Utah War

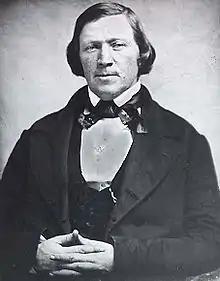
Governor Brigham Young was appointed to office by President Millard Fillmore in 1850.

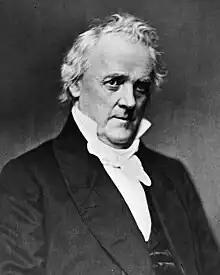
President James Buchanan was inaugurated in March 1857. The Presidential campaign of 1856 featured extensive denunciation of polygamy and Mormon governance in Utah.

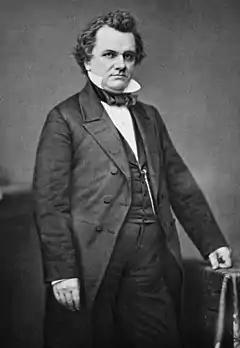
Senator Stephen A. Douglas was a leading proponent of popular sovereignty.

During this period, the leadership of the LDS Church supported polygamy, which Mormons called "plural marriage". An estimated 20% to 25% of Latter-day Saints were members of polygamous households, with the practice involving approximately one-third of Mormon women who reached marriageable age. The Mormons in territorial Utah viewed plural marriage as religious doctrine until 1890, when it was removed as an official practice of the church by Wilford Woodruff.